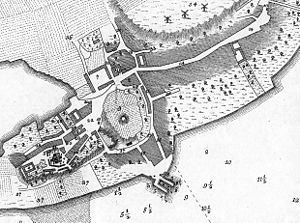
Kalundborg / Historie / Under enevælden
Kort over Kalundborg 1788.[14]
Kalundborg er en gammel købstad på Nordvestsjælland inderst i Kalundborg Fjord, hvor halvøerne Røsnæs og Asnæs mødes. Byen har 16.295 indbyggere og ligger i Kalundborg Kommune i Region Sjælland. Kalundborg-jysk er en lokal dialekt.